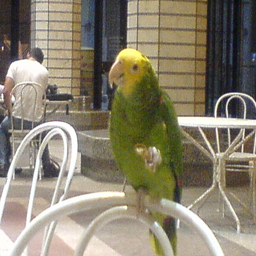
a bird that is sitting on top of a white chair.
Green parrot standing on one foot on the back of a chair at a sidewalk cafe.
This parrot is sitting on the top of a chair.
A green and yellow parrot sitting on a chair in a dining area.
A very cute green bird perched on a chair.